Jutta Hoffmann

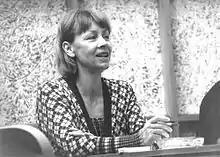
Hoffmann in the 1990s

Jutta Hoffmann (born 3 March 1941) is a German actress. She has appeared in more than 40 films and television shows since 1961.